John Simpson (MP for Wenlock)

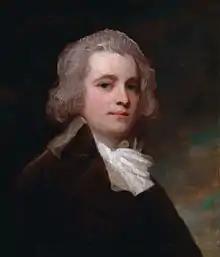
John Bridgeman Simpson (George Romney)

John Bridgeman Simpson (13 May 1763 – 5 June 1850) of Babworth Hall, Nottinghamshire was born John Bridgeman, a younger son of Sir Henry Bridgeman, later 1st Baron Bridgeman. He assumed the surname and arms of Simpson by Act of Parliament.